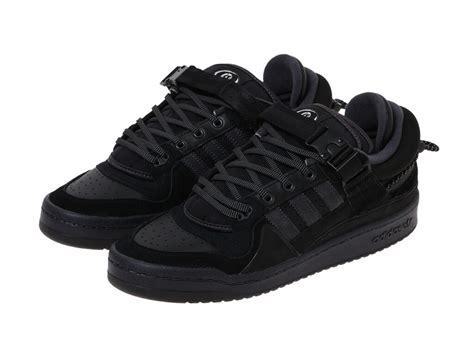
Brand: Adidas
Model: Forum 84